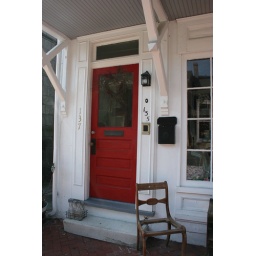
a cute front stoop of a house in marietta, pa